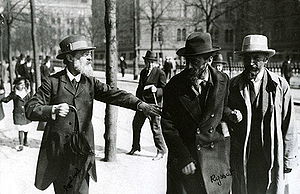
Mensjevik
Lederne af mensjevik partiet fotograferet på Norra Bantorget i Stockholm i Sverige i forbindelse med et overnationalt socialdemokratisk møde i maj 1917. Pavel Axelrod, Julius Martov og Alexander Martinov
Mensjevik var en fraktion af Ruslands Socialdemokratiske Arbejderparti, der opstod i 1904 efter en tvist i det russiske socialdemokrati mellem Julius Martov og Vladimir Lenin, der førte til partiet splittedes i to fraktioner, hvoraf den ene var mensjevikkerne og den anden var bolsjevikkerne. Splittelsen opstod ved RSDAP's anden kongres, tilsyneladende over mindre spørgsmål fra partiorganisationen. Martovs tilhængere, som var i mindretal i en afgørende afstemning om spørgsmålet om partimedlemsskab, blev kaldt mensjevikker, der stammer fra det russiske ord меньшинство, mens Lenins tilhængere var kendt som bolsjevikker fra большинство. Ingen af siderne havde et stabilt flertal under kongressen. Splittelsen viste sig at være langvarig og handlede både om historiske vurderinger, om for eksempel den mislykkede revolution i 1905 og teoretiske spørgsmål om ledelsen af arbejderklassen, klassealliancer og fortolkninger af historisk materialisme. Mens begge fraktioner anså, at den proletariske revolution var nødvendig, havde menjevikkerne generelt tendens til at være mere moderate og mere positive over for den liberale opposition og det dominerende bondebaserede socialistrevolutionære parti.